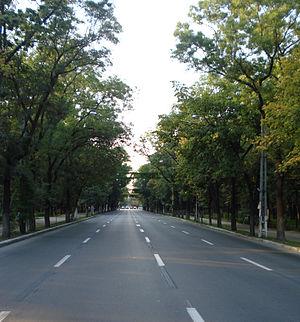
La chaussée Kiseleff est une artère majeure de la ville de Bucarest, capitale de la Roumanie.